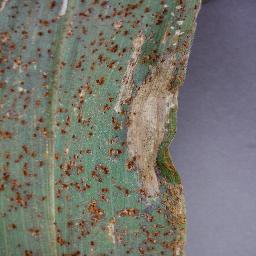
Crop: corn
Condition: (maize)_northern_blight